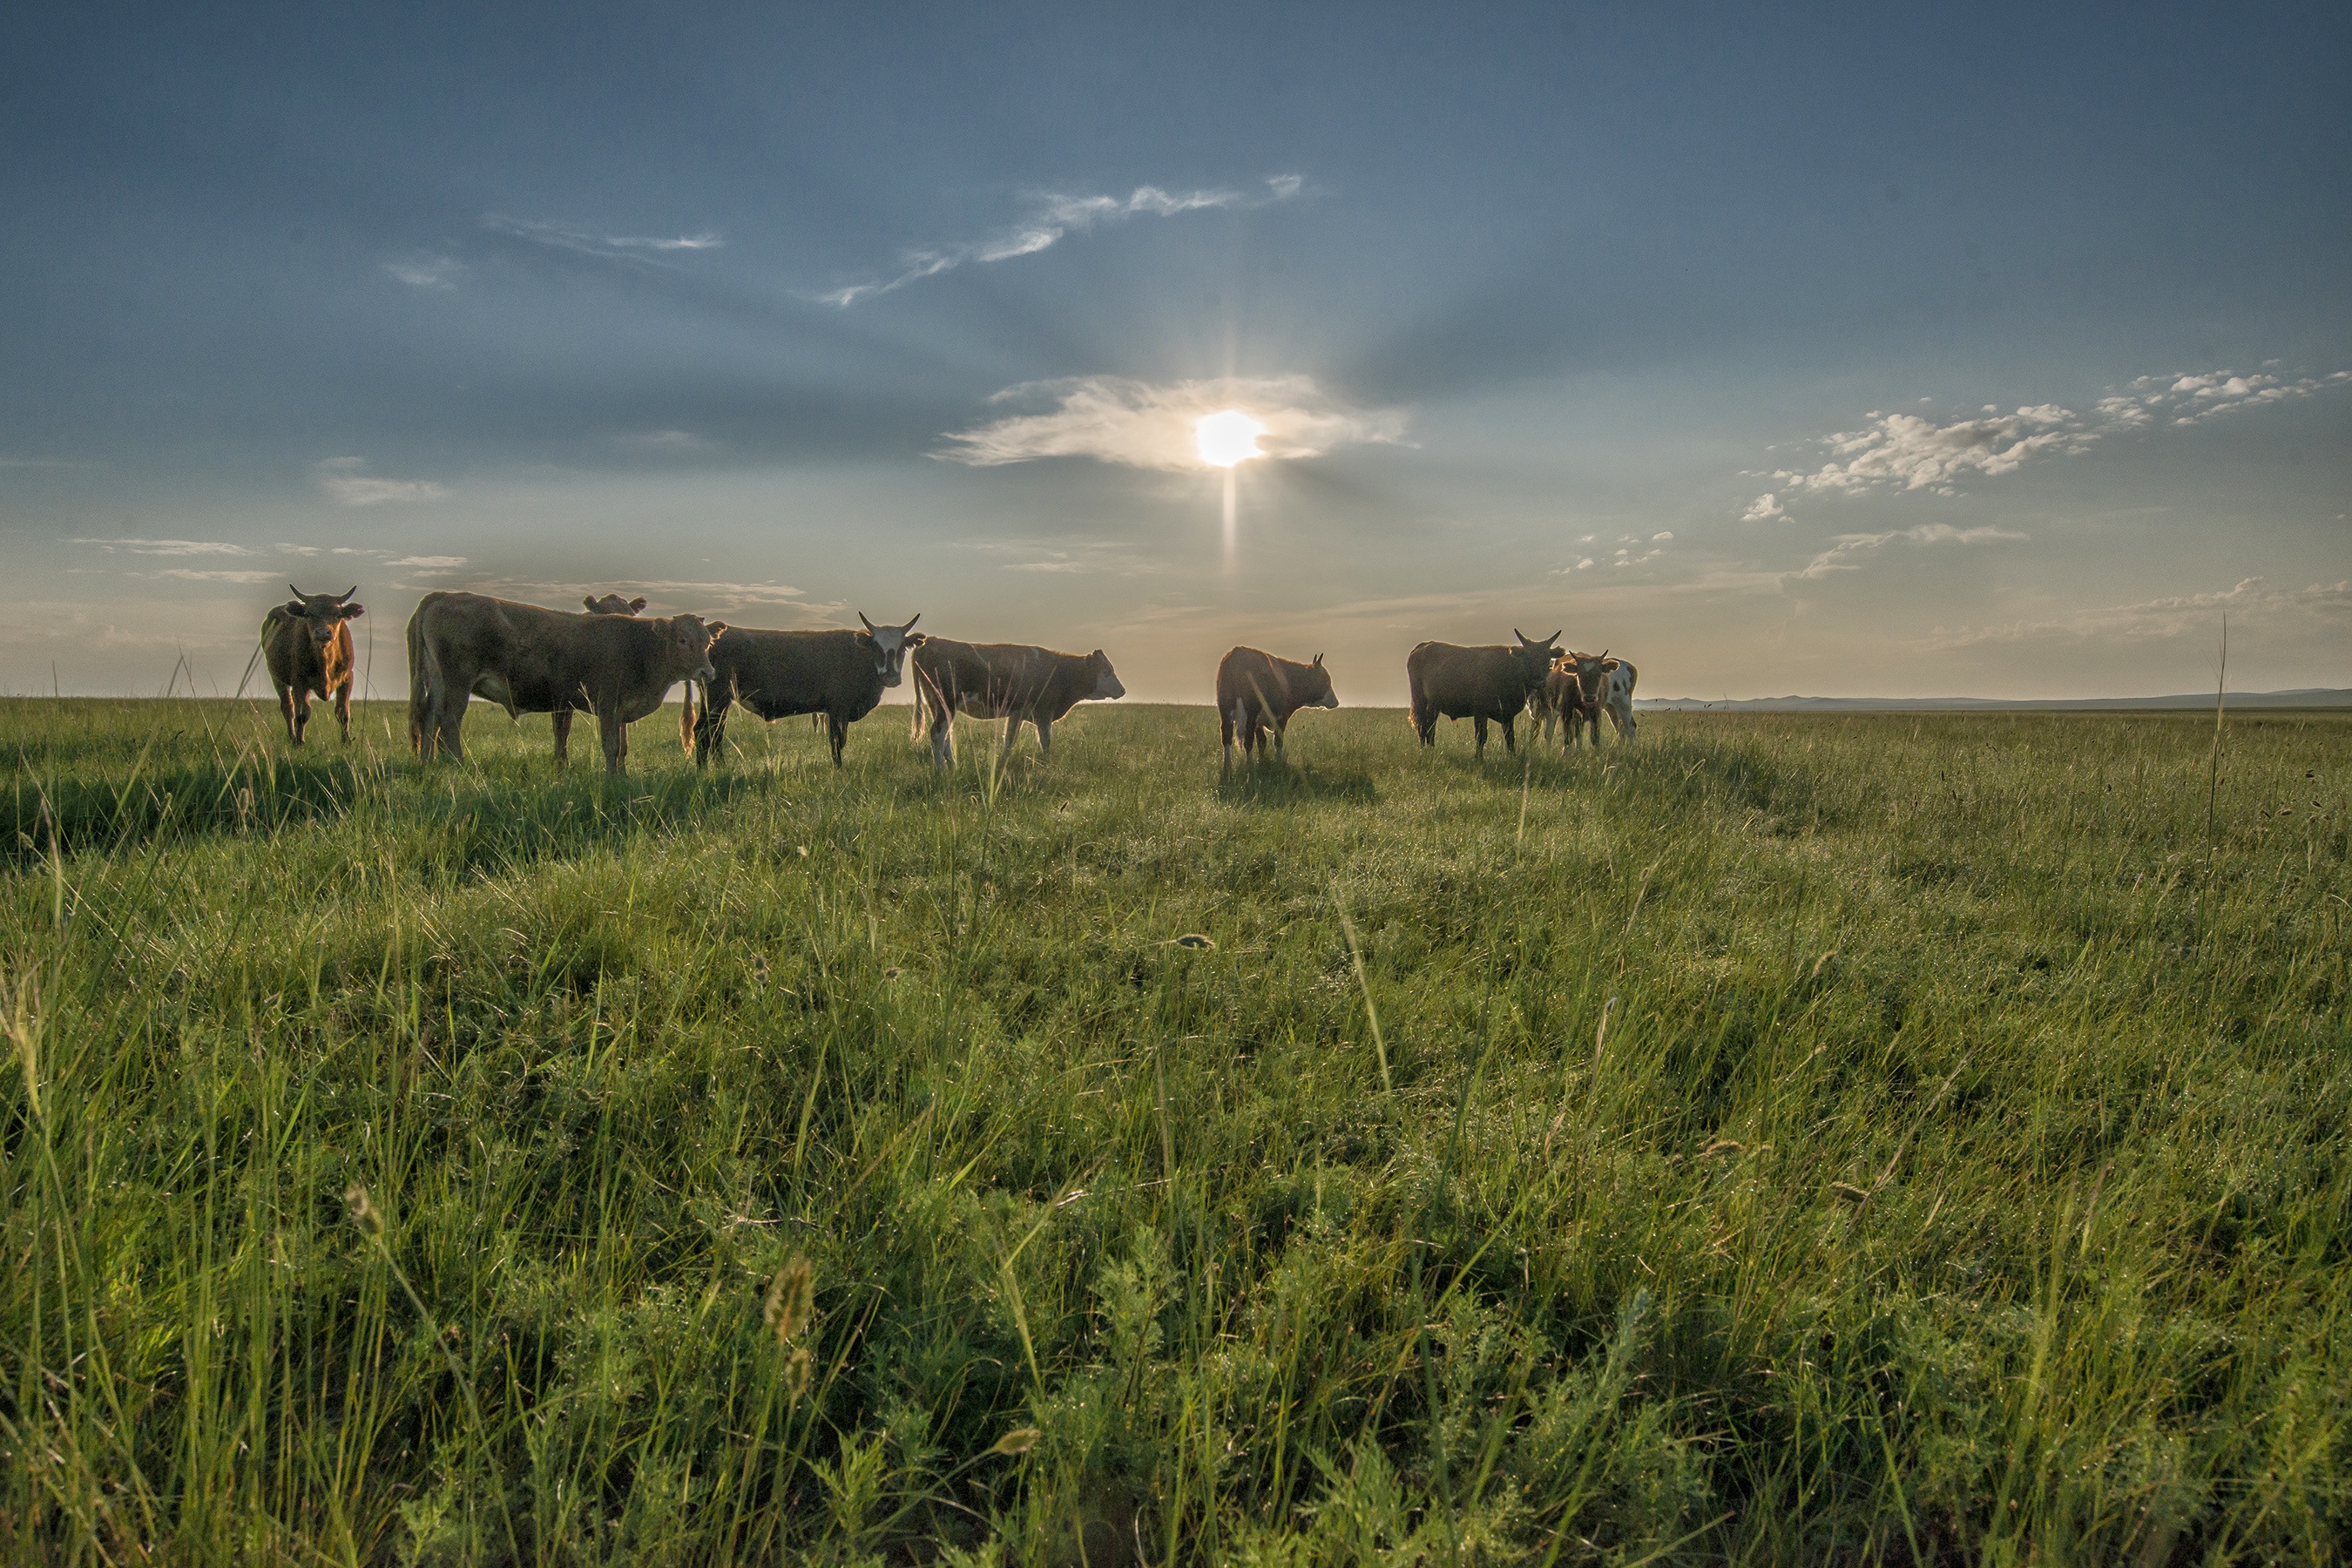
landscape, nature, grass, horizon, sunrise, field, farm, meadow, prairie, morning, herd, pasture, grazing, agriculture, plain, july, grassland, habitat, ecosystem, mongolia, steppe, rural area, natural environment, atmospheric phenomenon, grass family, dornodo, caws